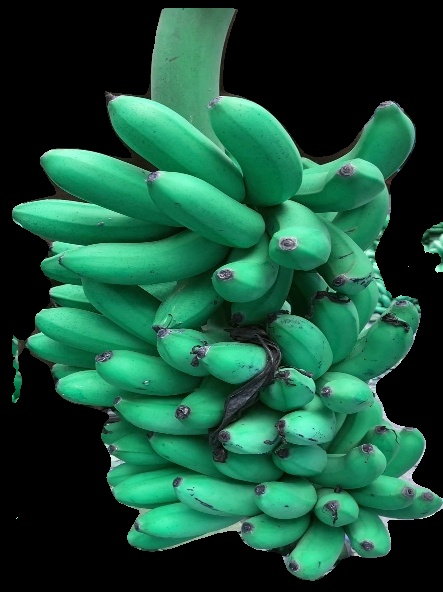
Variety: rasbale
Grade: grade1